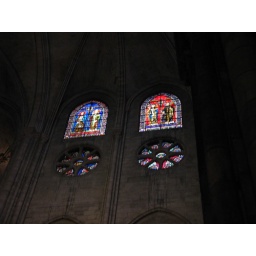
Stained glass windows in Notre Dame